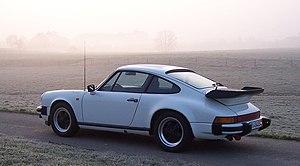
La Porsche 911 est une voiture de sport haut de gamme fabriquée par la firme allemande Porsche. La première génération est commercialisée en 1964, intégralement conçue par la firme de Stuttgart. Cinquante ans plus tard, le modèle emblématique de Porsche en conserve l'esthétique et le nom. La 911 est toujours produite et commercialisée dans sa dernière version en date, la 992. L'architecture du moteur est restée inchangée jusqu'à aujourd'hui. Il s'agit du 6-cylindres à plat, disposé en porte-à-faux arrière.